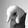
ASL letter: Q